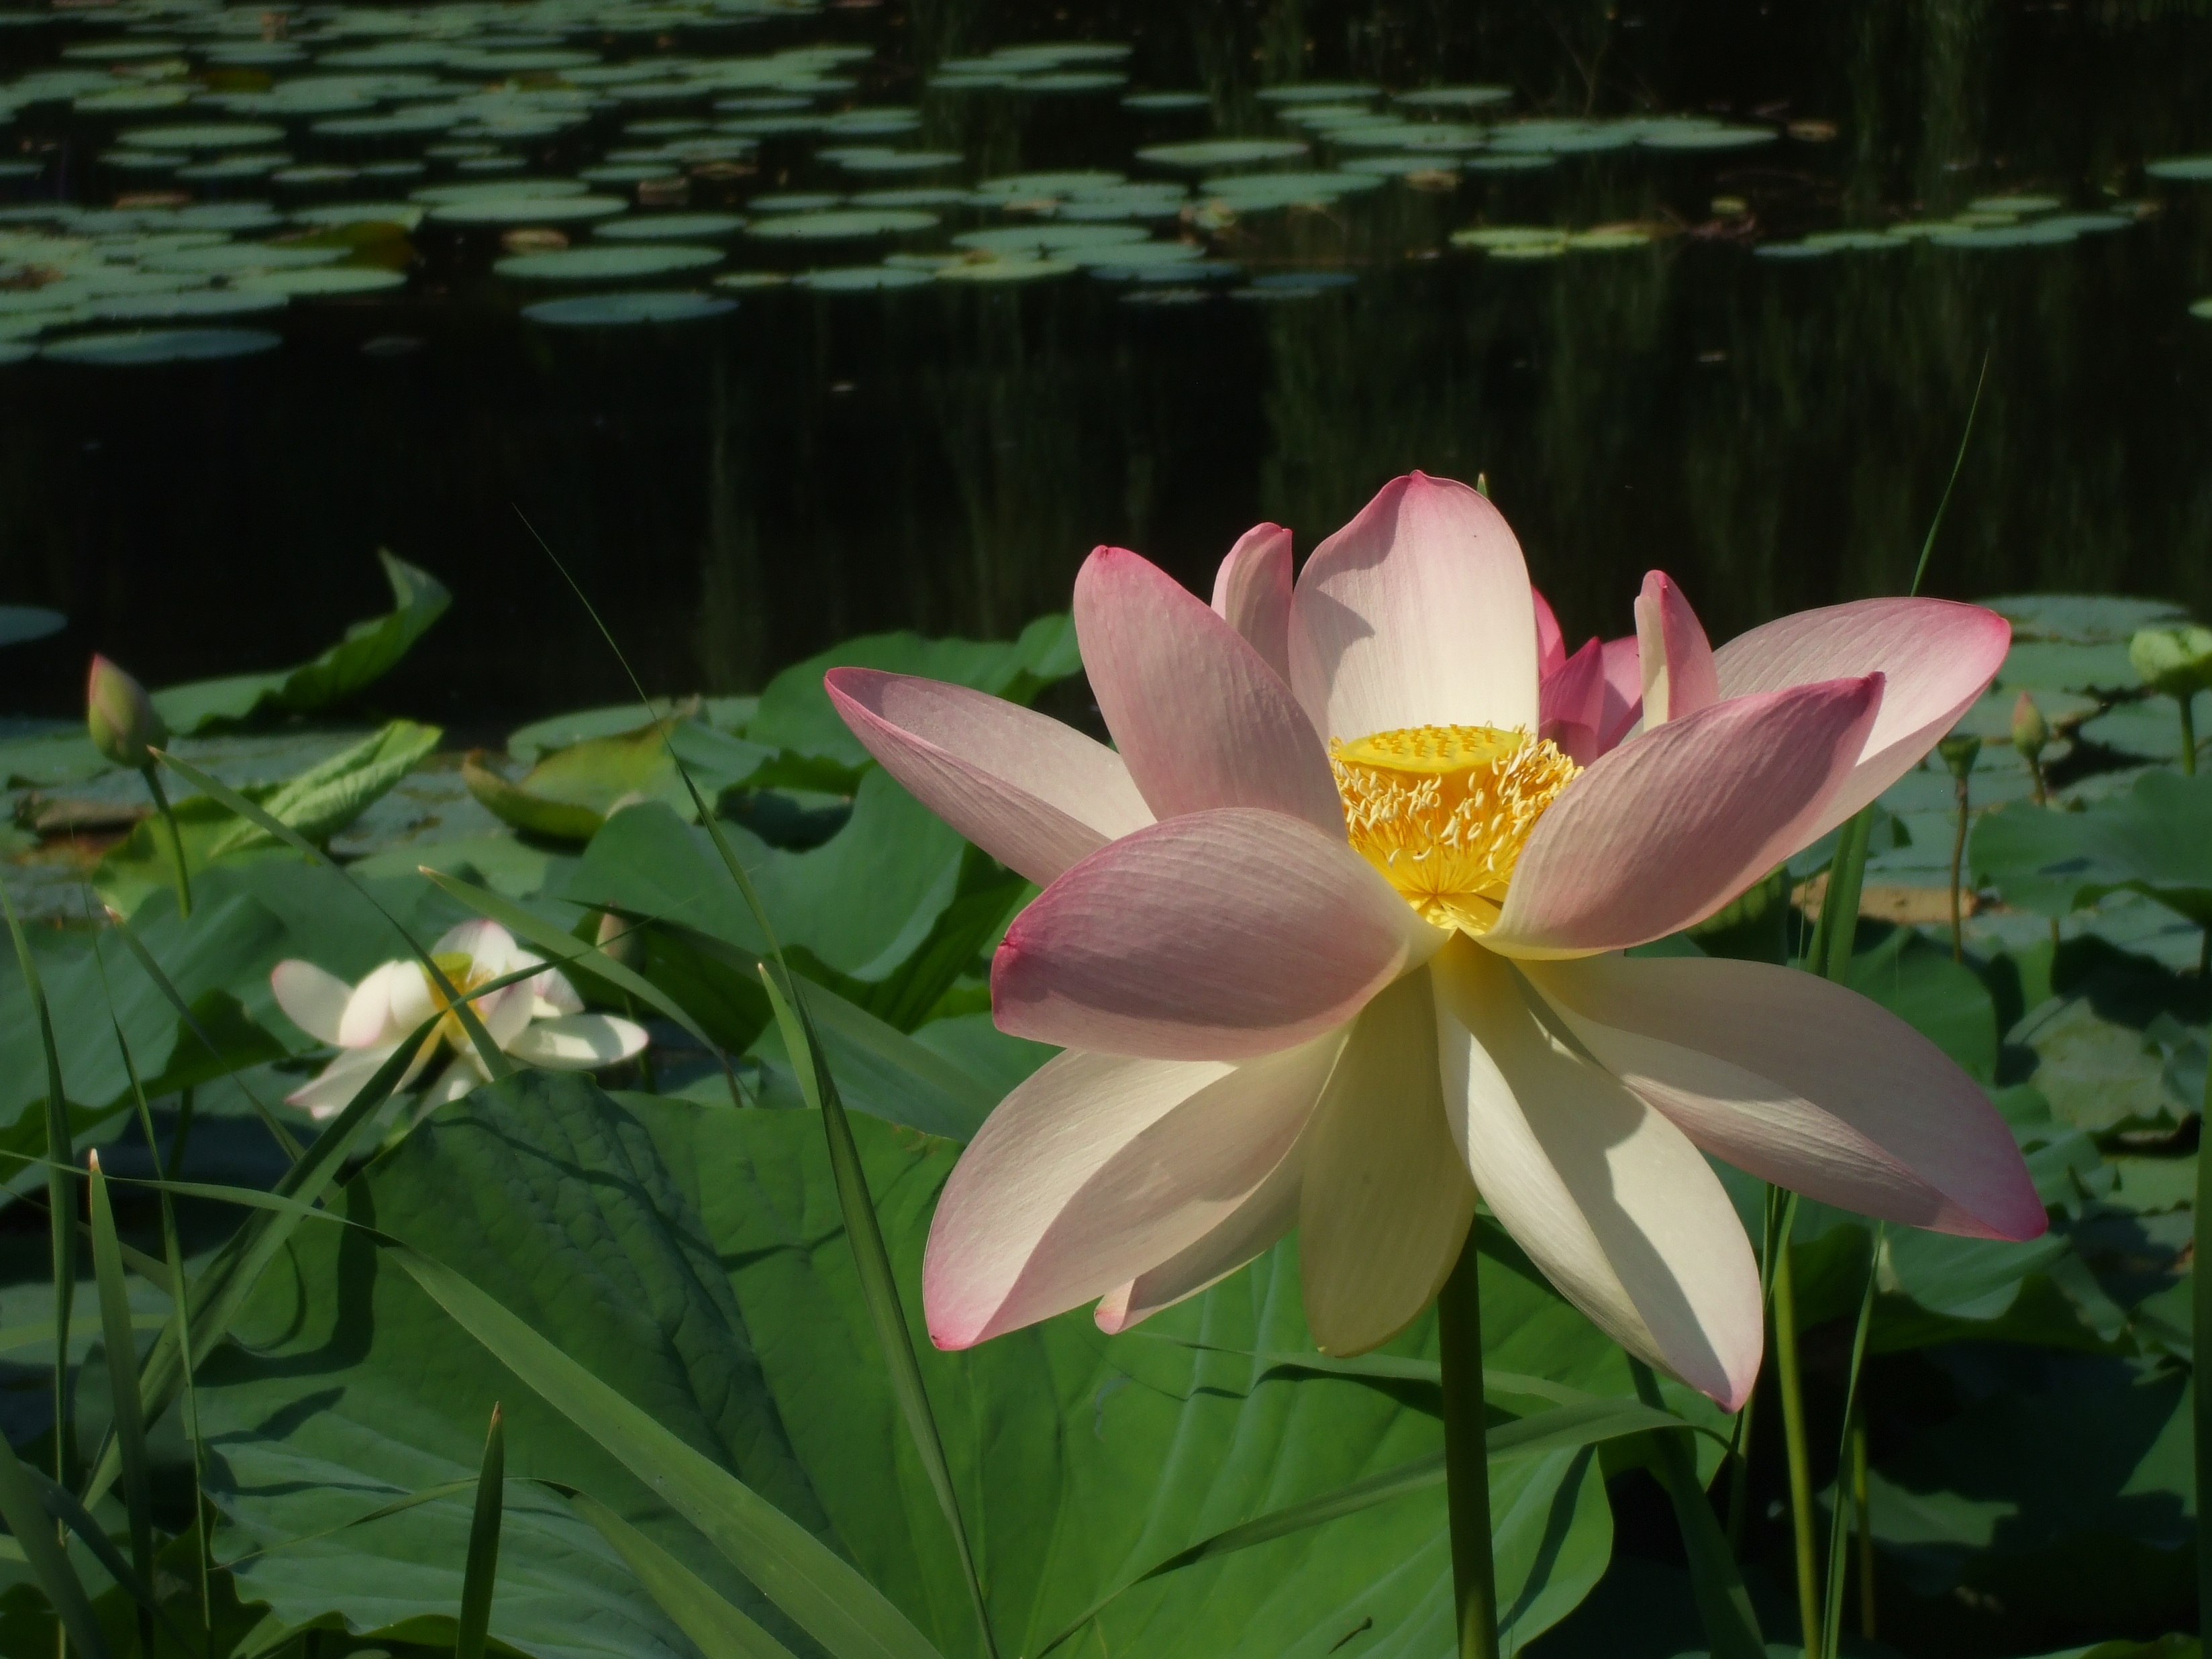
plant, flower, petal, pond, botany, sacred lotus, aquatic plant, flora, lotus, lily, waterlily, flowering plant, waterlily blossom, land plant, lotus family, proteales